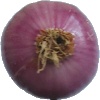
Label: Onion Red Peeled 1